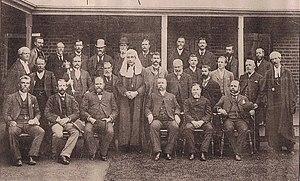
L'Assemblée législative de l'Australie-Occidentale est la chambre basse du Parlement d'Australie-Occidentale, un État de l'Australie. Elle siège à Perth, la capitale de l'État.